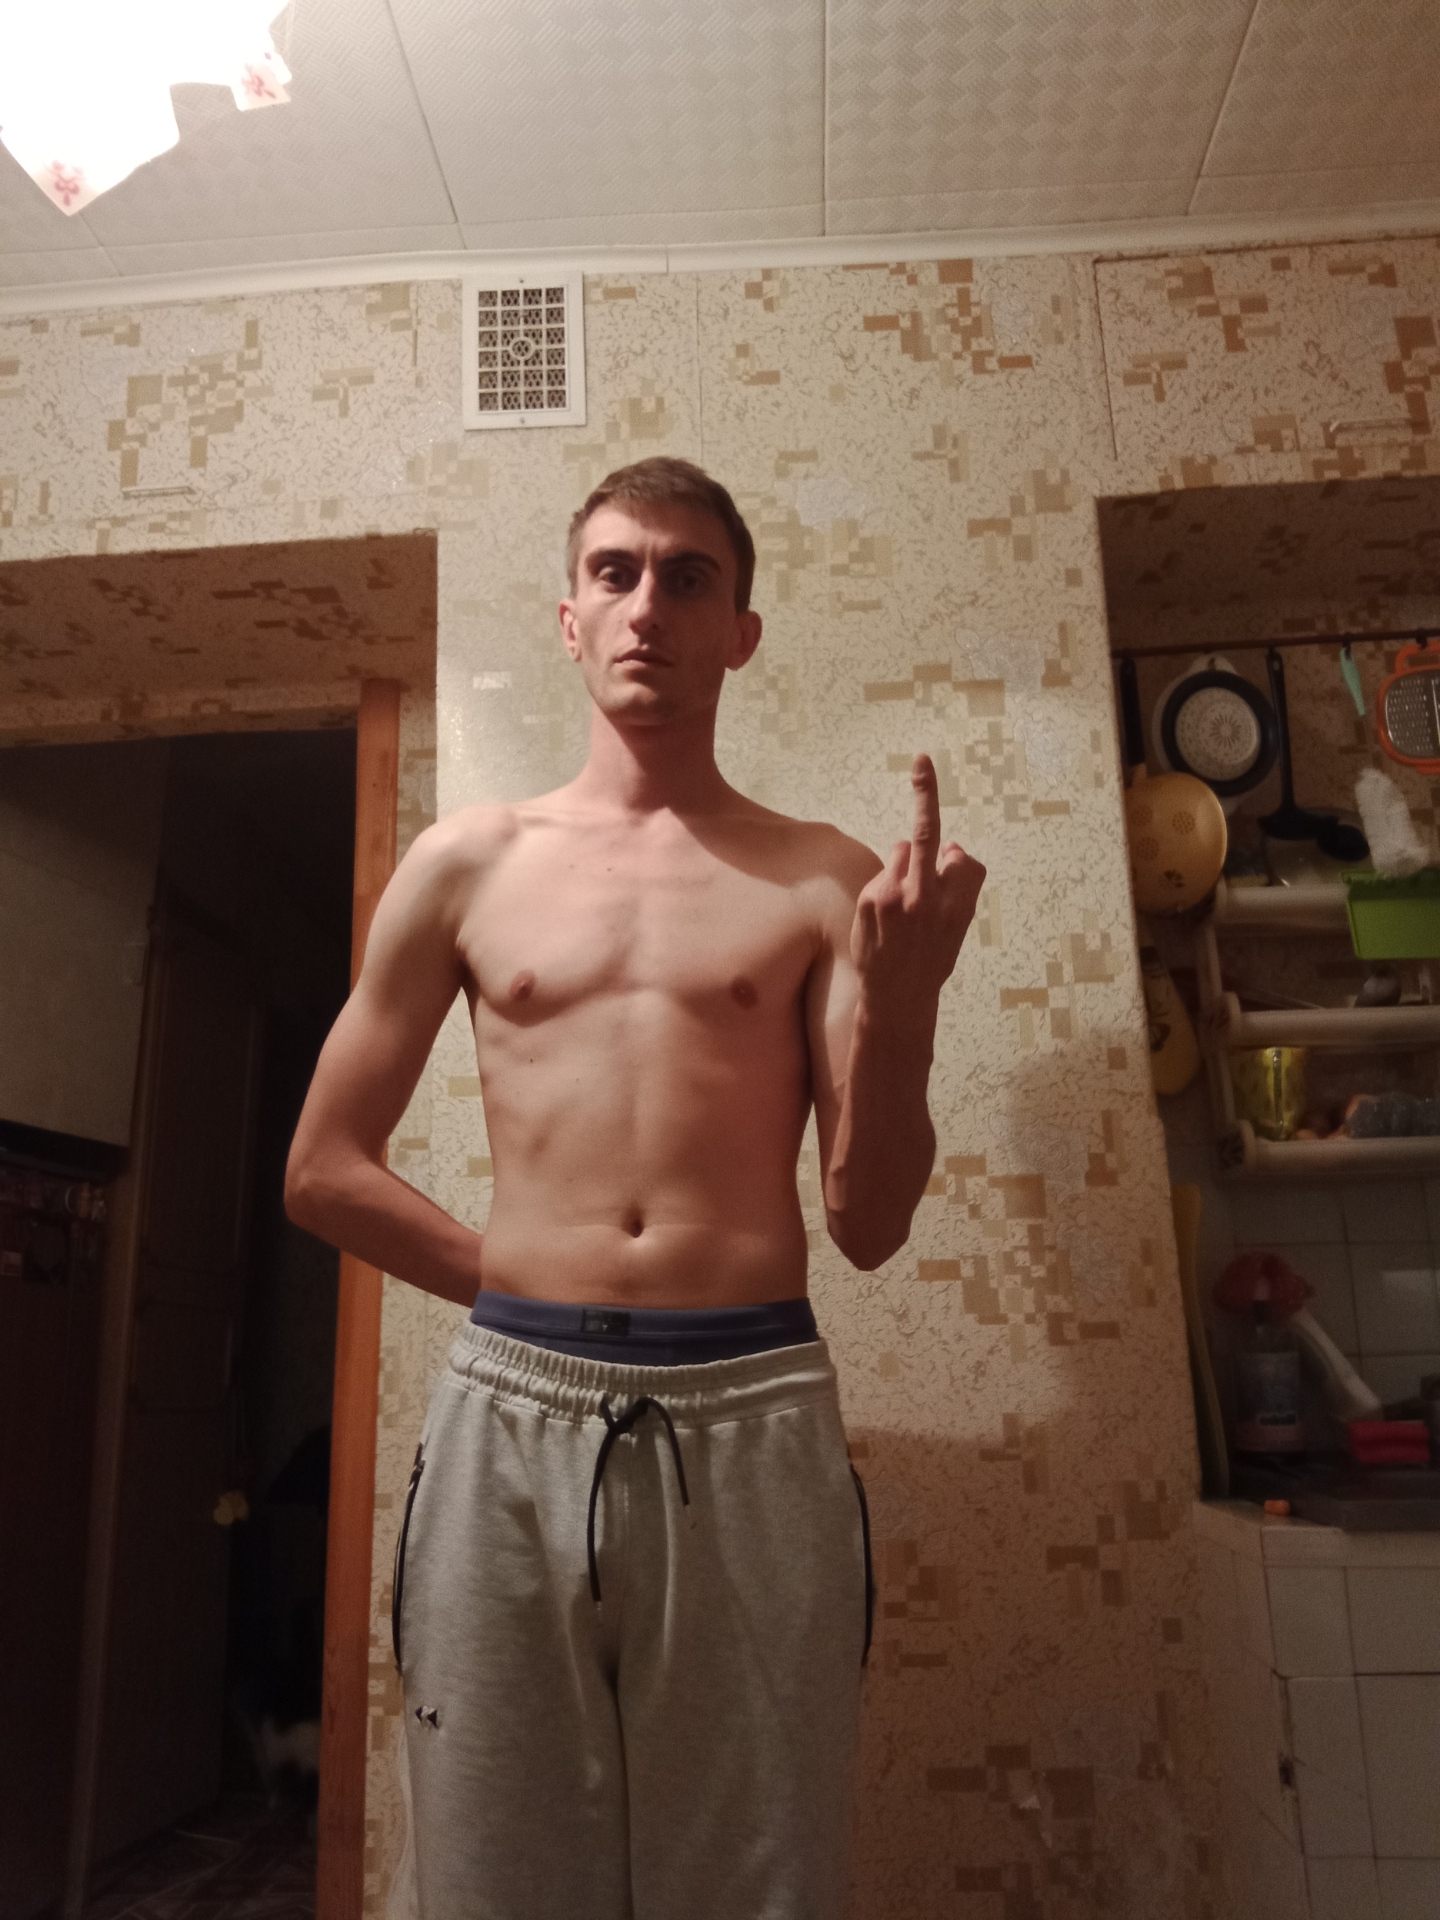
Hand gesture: middle_finger